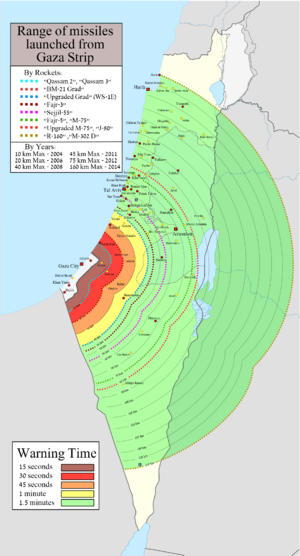
La roquette Qassam est un nom générique pour une famille de roquettes fabriquées dans des usines ou des ateliers dans la bande de Gaza dont la portée peut varier d'une dizaine à une quinzaine de kilomètres selon les versions.
La guerre de Gaza de 2014 est un conflit armé se déroulant durant les mois de juillet et d'août 2014, opposant l'État d'Israël à diverses forces paramilitaires palestiniennes dont le Hamas et le Jihad islamique. De même nature que la Guerre de Gaza de 2008-2009, elle se caractérise par des tirs de roquettes depuis la bande de Gaza vers Israël et par des raids et frappes aériennes suivis d'une offensive terrestre lancée le 18 juillet 2014.
Le terrorisme palestinien fait référence aux actes de terrorisme perpétrés par des individus ou des organisations palestiniennes, principalement dans le cadre du conflit israélo-palestinien, du nationalisme palestinien et de l'islamisme.